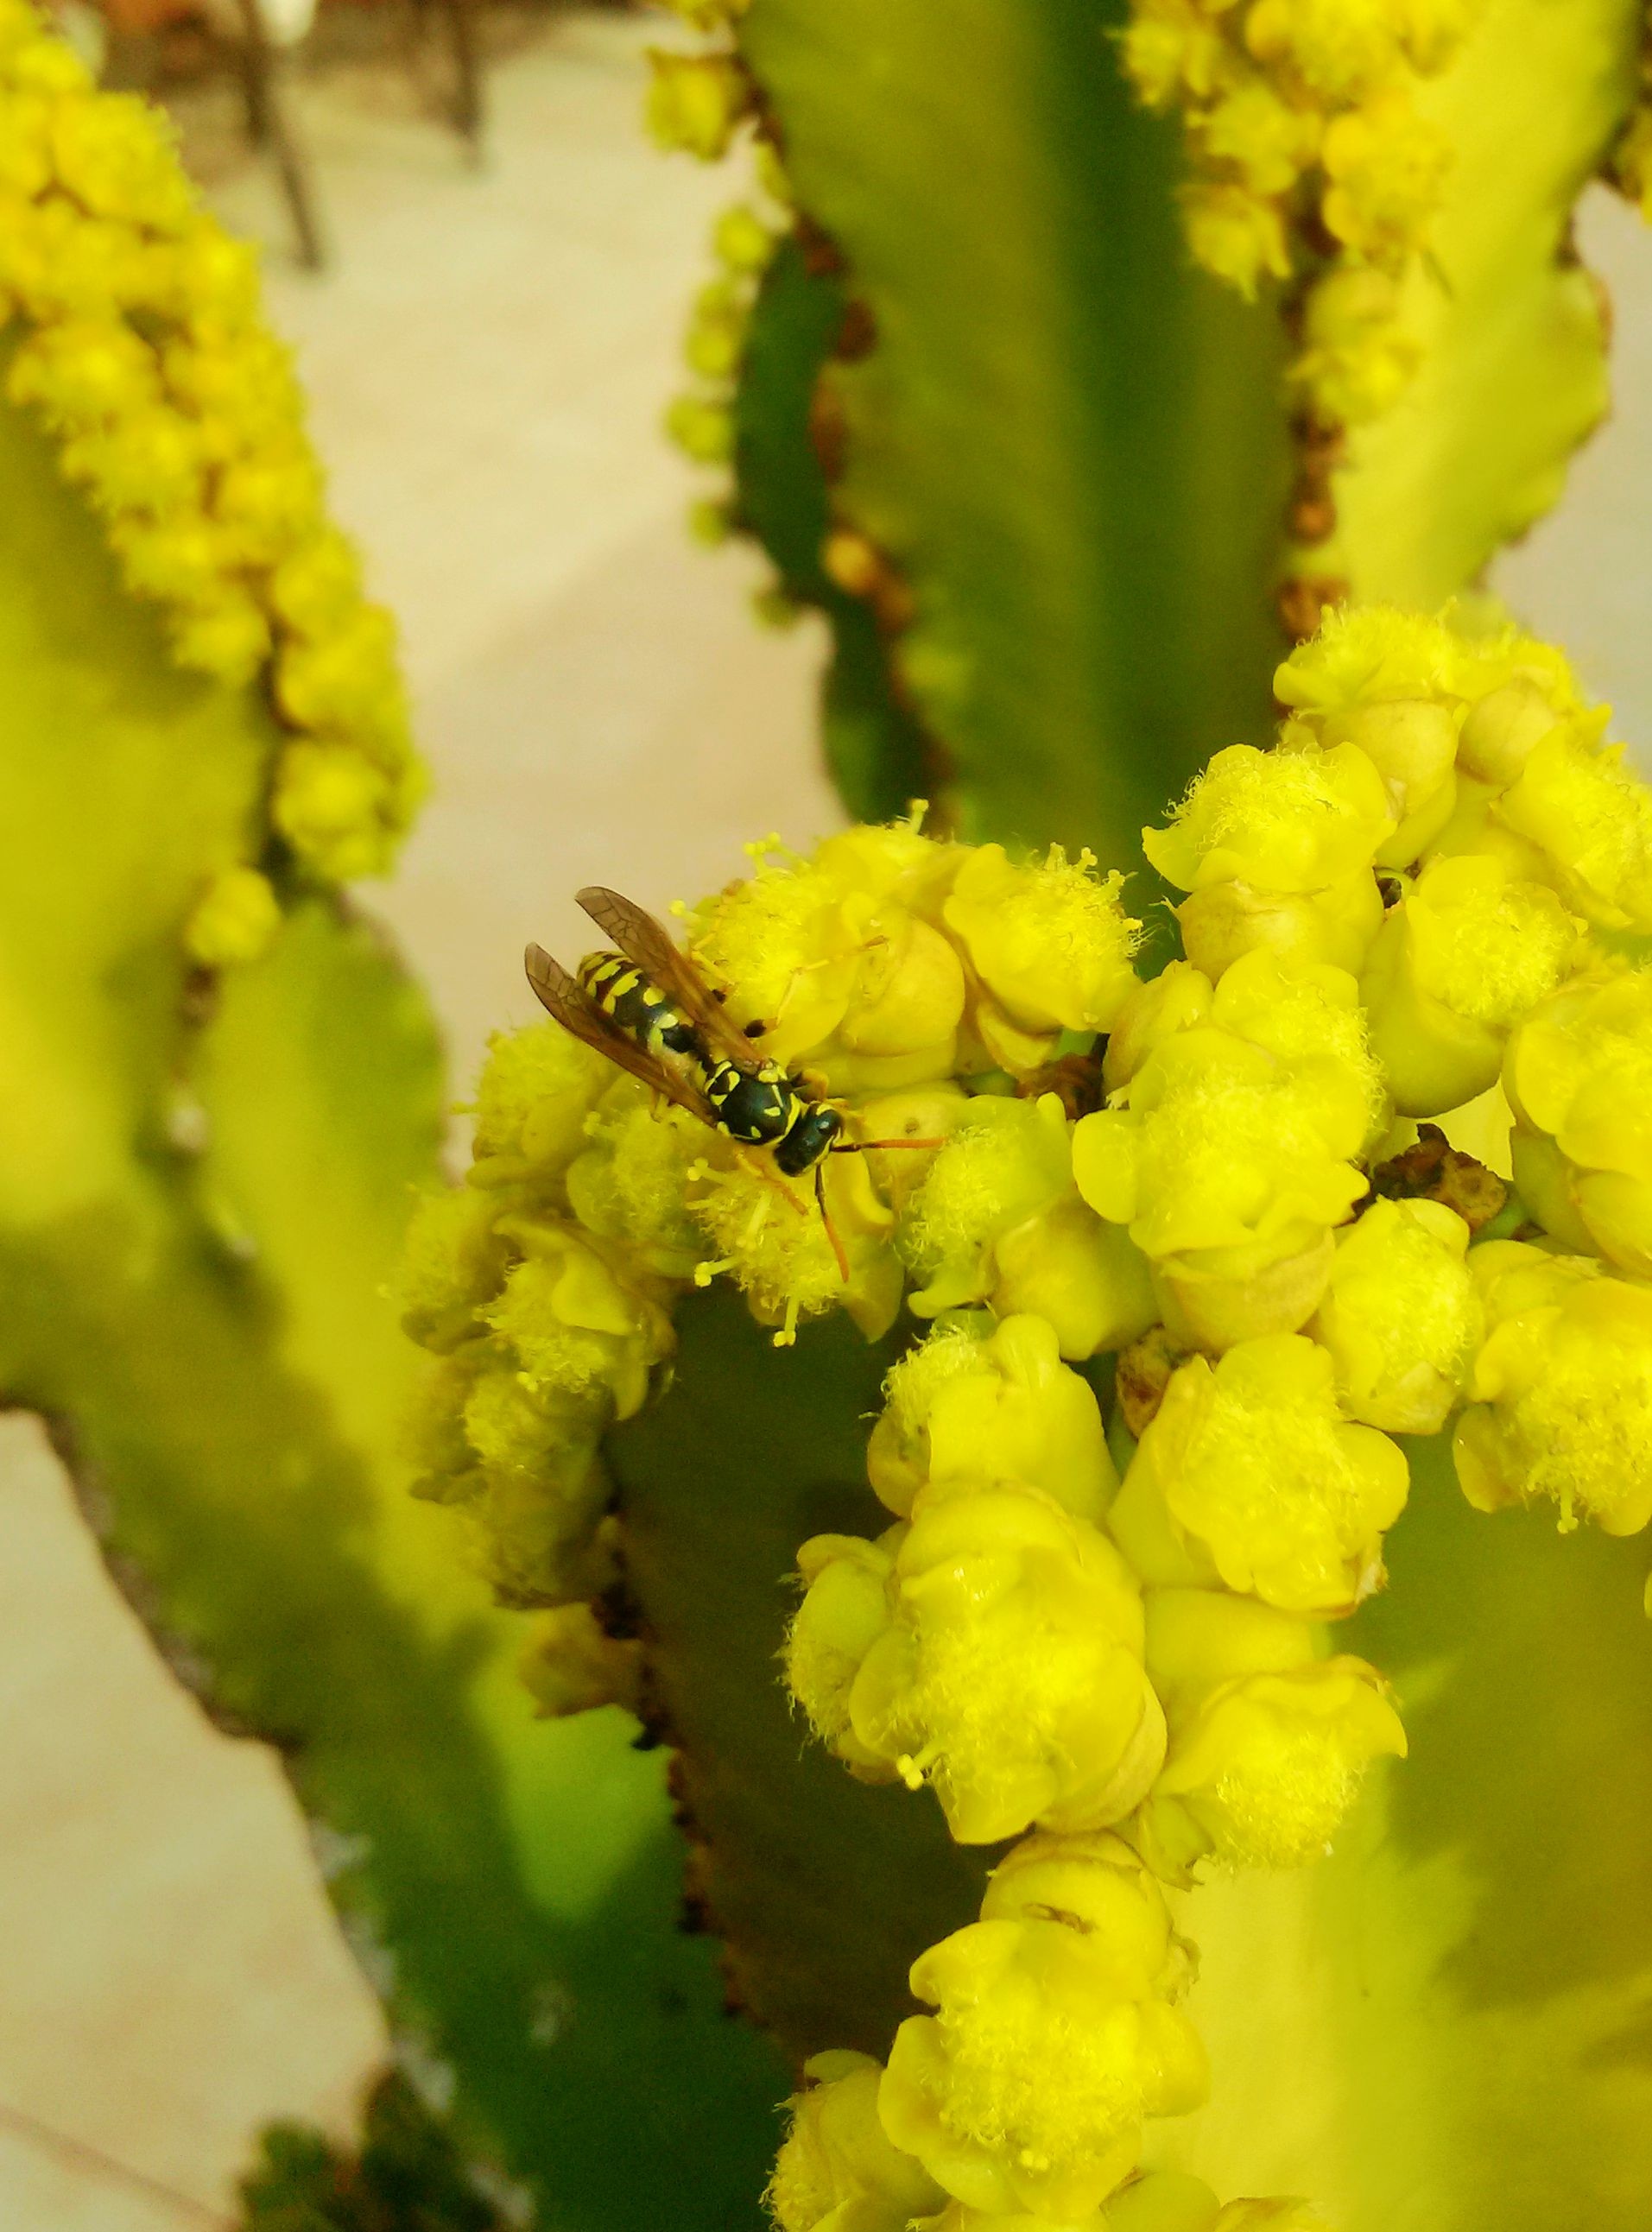
nature, plant, grape, fruit, leaf, flower, honey, wildlife, pollen, pollination, food, spring, green, produce, insect, macro, botany, pollinate, colorful, yellow, flora, invertebrate, flowers, shrub, bee, spring flowers, flowering, mimosa, nectar, macro photography, flowering plant, libar, vitis, obrera, land plant, grapevine family